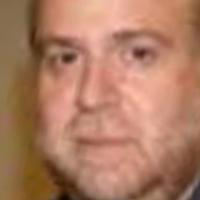
Age group: age 31-40